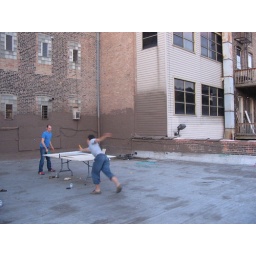
tough table tennis game on a roof in wicker park chicago